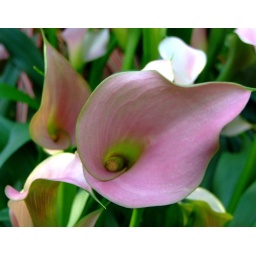
This photo was taken in the green house in the Hong Kong Park.